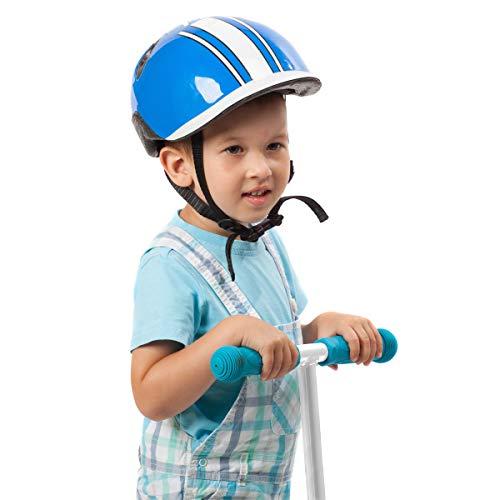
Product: Lil' Rider 2-in-1 Convertible Scooter for Toddlers & Children – Adjustable Sit & Stand Indoor Or Outdoor Balance Ride-On Toy for Boys & Girls
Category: Toys & Games | Tricycles, Scooters & Wagons | Ride-On Toys & Accessories
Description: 2 -IN-1 RIDE-ON TOY- This convertible scooter is designed to grow with your child.
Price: $47.80
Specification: ProductDimensions:8x26x21.5inches|ItemWeight:6.43pounds|ShippingWeight:6.43pounds(Viewshippingratesandpolicies)|ASIN:B07QYXCJH4|Itemmodelnumber:80-YC60032A|Manufacturerrecommendedage:36months-6years